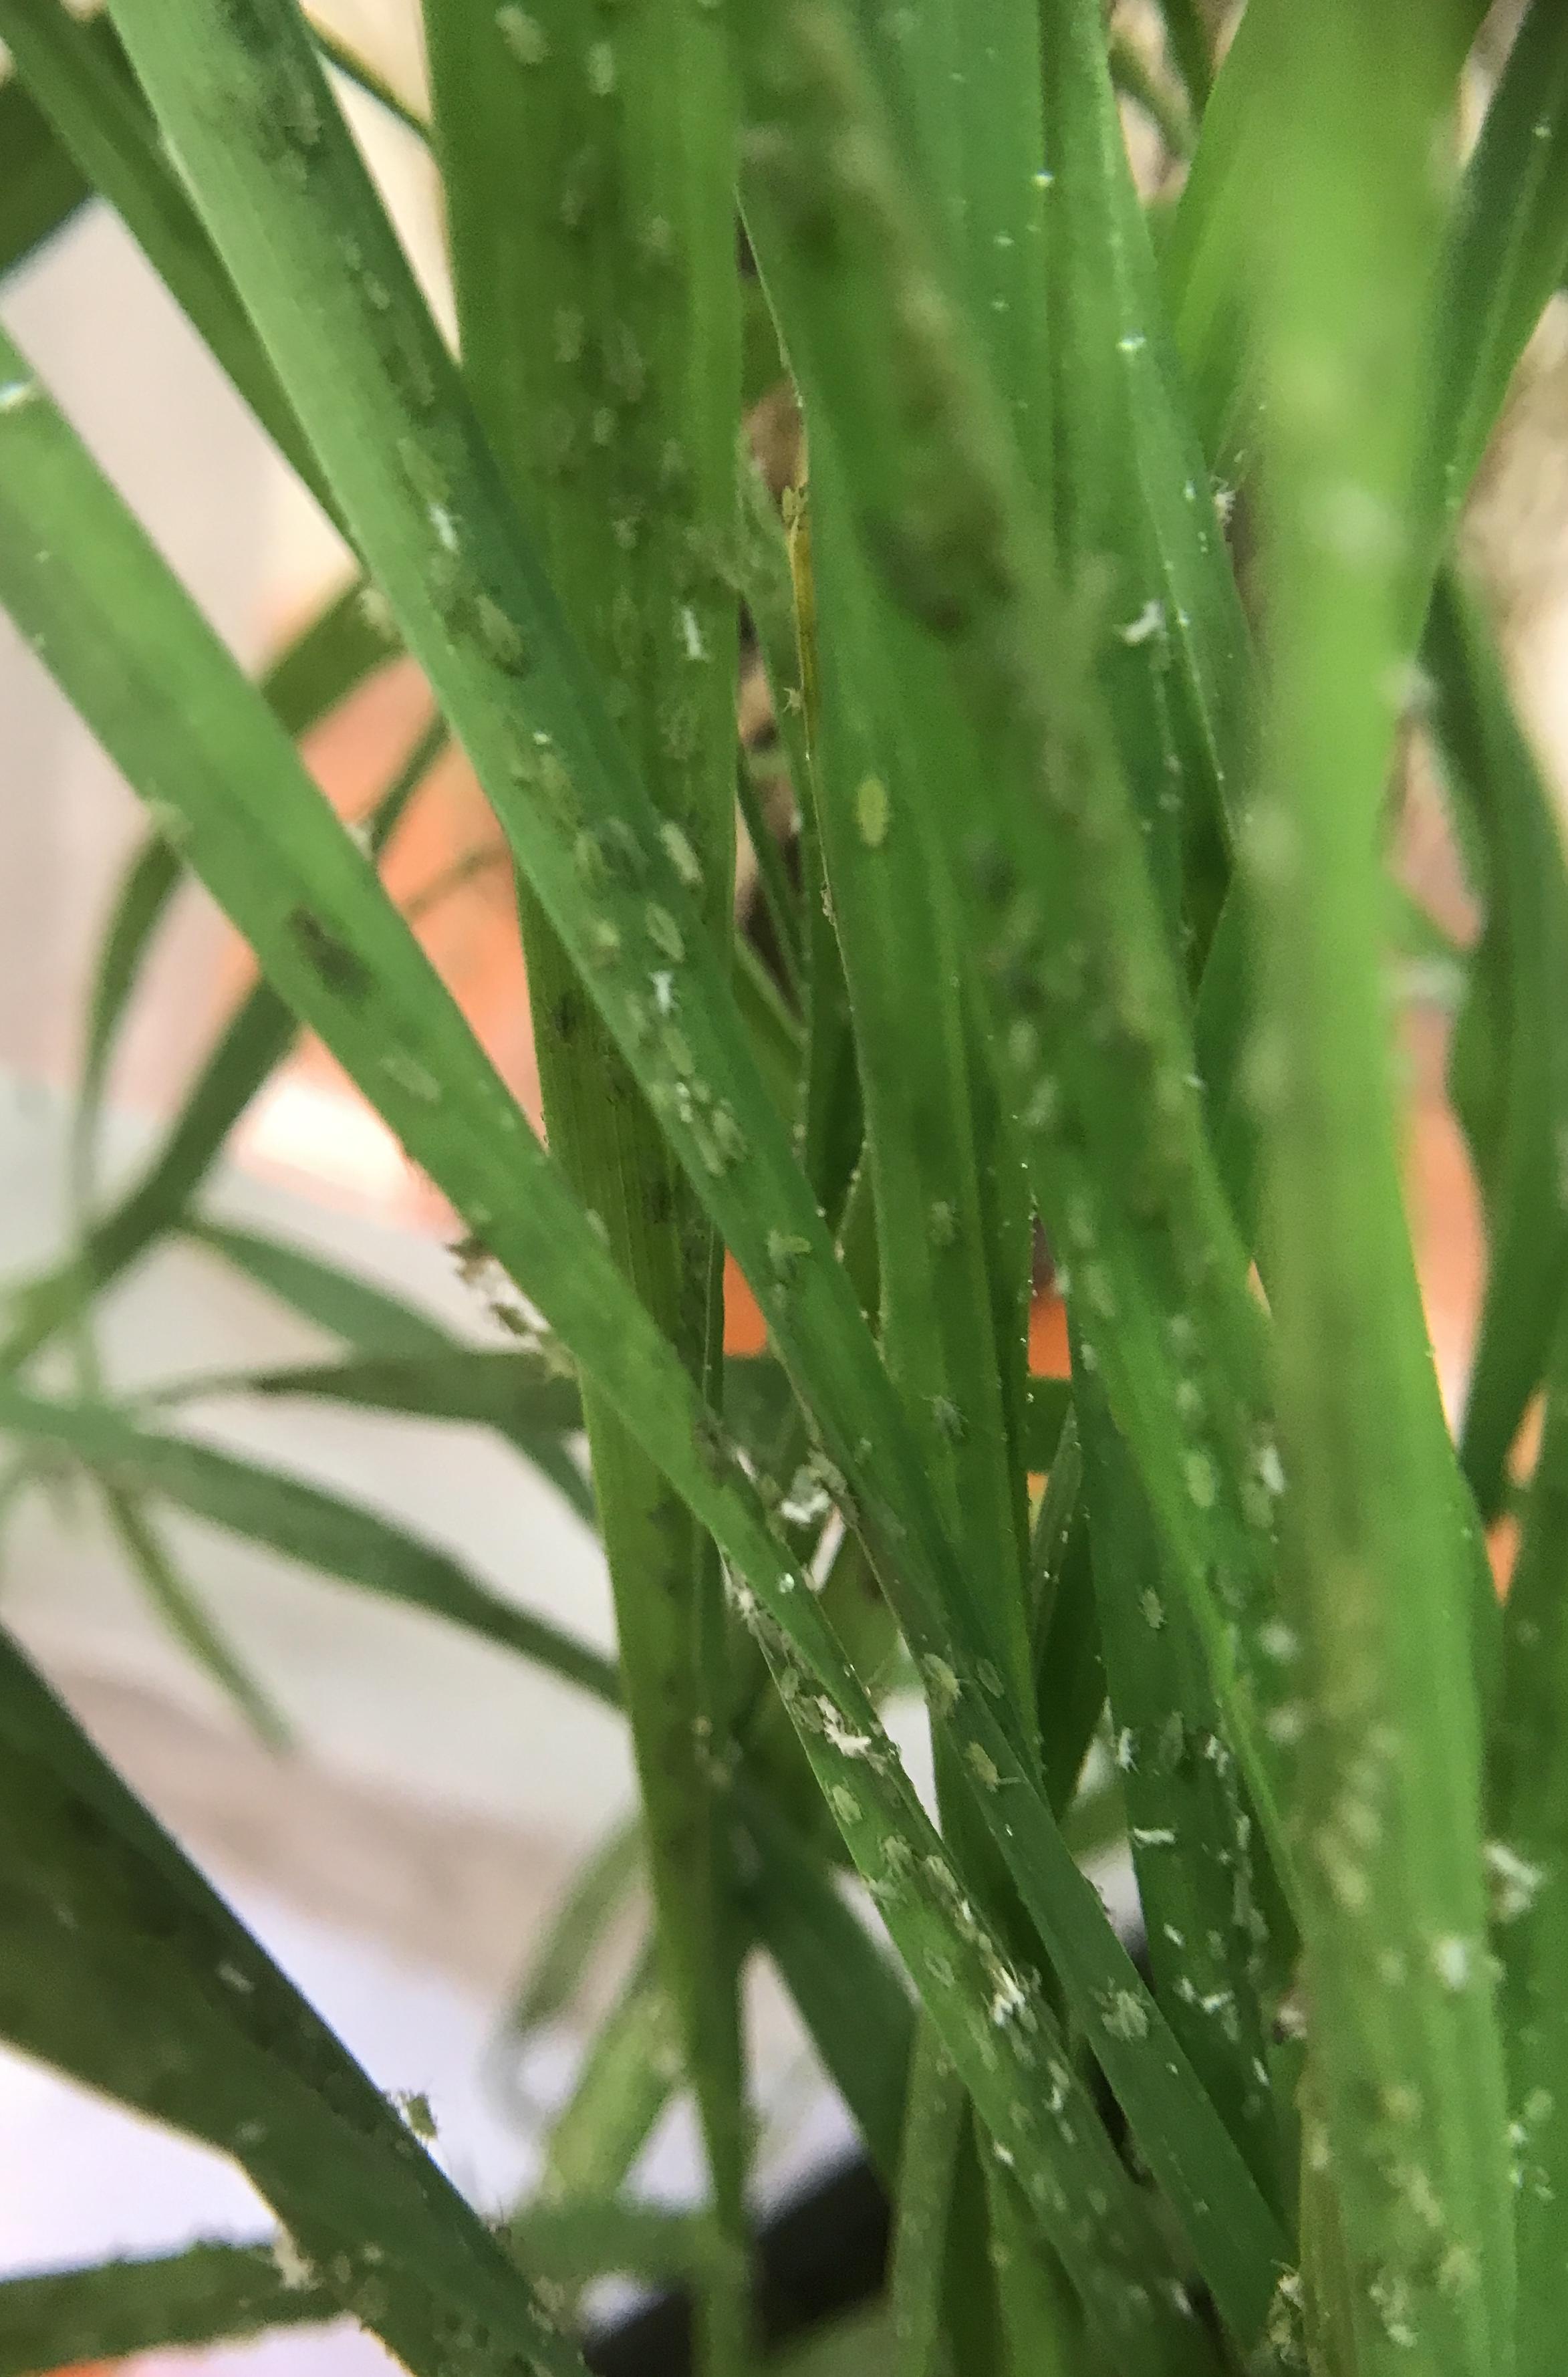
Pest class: rose_grain_aphid